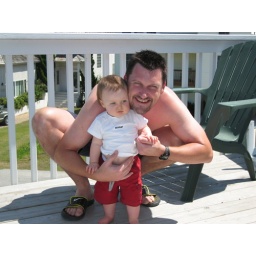
Patio on the beach house in OBX.